Donald Heirman

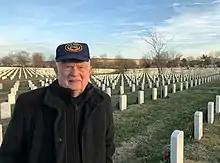
Donald Heirman visiting Arlington Cemetery in January 2020

Donald Nestor Heirman (August 16, 1940 – October 30, 2020) was an American electrical engineer and military officer.